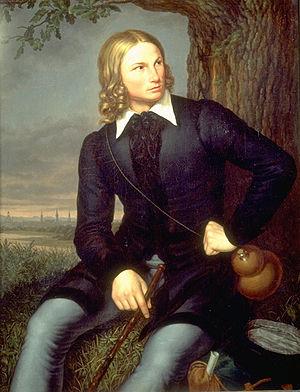
August Heinrich Hoffmann, connu sous le nom de Hoffmann von Fallersleben, est un professeur et écrivain allemand, né le 2 avril 1798 à Fallersleben et décédé le 19 janvier 1874 à Corvey, en province de Westphalie.